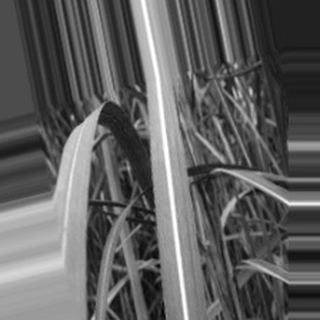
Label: sugarcane_bacterial_blight